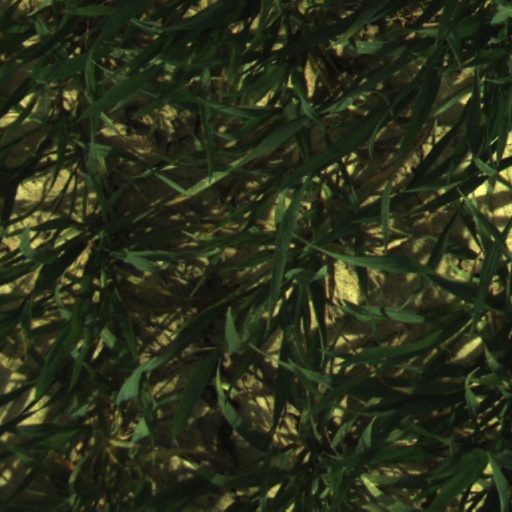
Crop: wheat